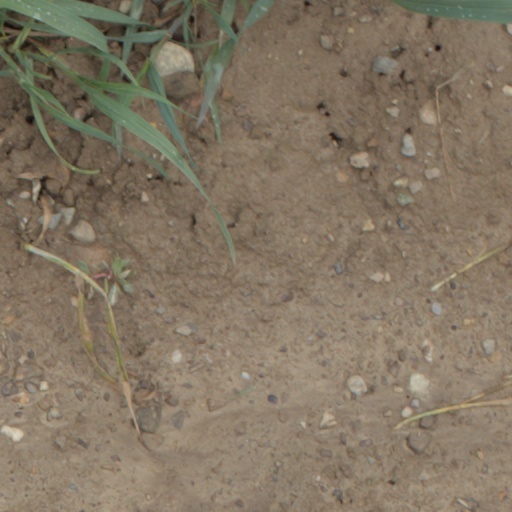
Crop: wheat